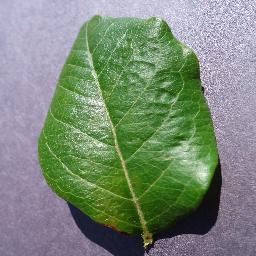
Label: Blueberry___healthy